Scheherazade's Diary

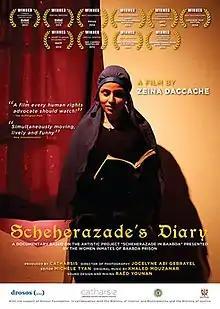
Film poster

The women inmates of Lebanon's Baabda Prison relate their personal experiences and feelings about patriarchy as they prepare and present the first theatre performance staged inside an Arab women's prison. It was filmed during and after the ten-month 2012 drama therapy/theatre project in the prison. It features the women inmates.